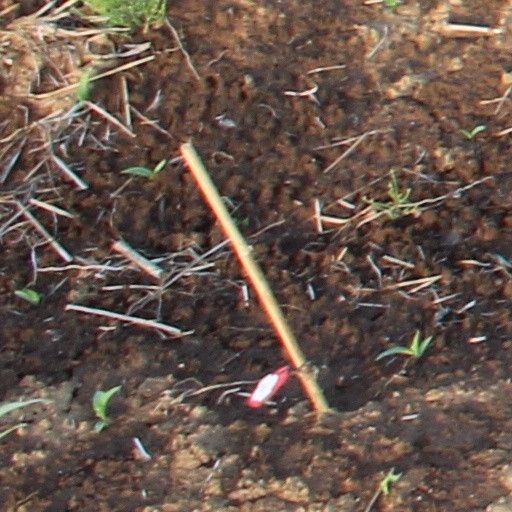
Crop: wheat